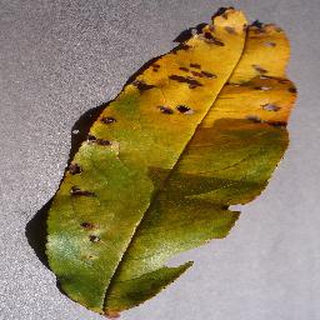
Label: peach_bacterial_spot